Tavern on the Green

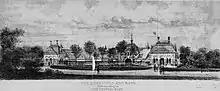
Original sheepfold and barn, 1899

The restaurant building was originally the sheepfold for the sheep that grazed Sheep Meadow, built in 1870 based on a design by Calvert Vaux and Jacob Wrey Mould. The sheep were evicted from the sheepfold in 1934 under New York City Department of Parks and Recreation (NYC Parks) commissioner Robert Moses.